U.S. Route 491

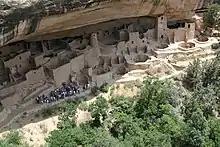
a group of people observing Indian ruins located in a cave.

The New Mexico-Colorado state line is where the highway passes from the Navajo Nation to Ute Mountain Ute tribal lands. The highway passes to the east of the tribe's namesake, Ute Mountain, believed to belong to a great warrior god of the Ute People. US 491 proceeds diagonally to the northwest in the extreme southwestern corner of the state. The highway exits tribal lands near Cortez and Mesa Verde National Park. After leaving Cortez, the road gradually rises in elevation while proceeding towards Utah. Here, the route features large pinto bean farming regions including Dove Creek, which bills itself as the "pinto bean capital of the world". Canyons of the Ancients National Monument is located along the ascent, just west of the highway. Along this ascent is an access road for Hovenweep National Monument at the state line. A portion of the road in Colorado has been designated the Trail of the Ancients, a National Scenic Byway, which uses US 491 as an access for these parks and monuments in southwest Colorado.